Biblioteca Museu Víctor Balaguer

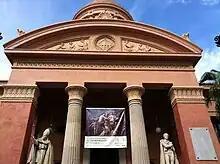
Entrance to the main building with stairs flanked by the sculptures of Francesc Armanyà and the poet Manuel de Cabanyes, and the inscription "Surge et Ambula".

The building was built between 1882 and 1884, it is from the architect Jeroni Granell i Mundet and it is located in the centre of Vilanova i la Geltrú, surrounded by the railway station, the superior engineering technical college of Vilanova i la Geltrú of the Polytechnic University of Catalonia and the library of this college. It was specifically conceived as a library and museum, which was unusual at that time. The building is temple-shaped, and it has neo-Egyptian and neo-Greek ornamental elements, distinctive details of public architecture in Catalonia at the end of the 19th century, just before the Modernisme arrived.